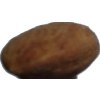
Label: almonds